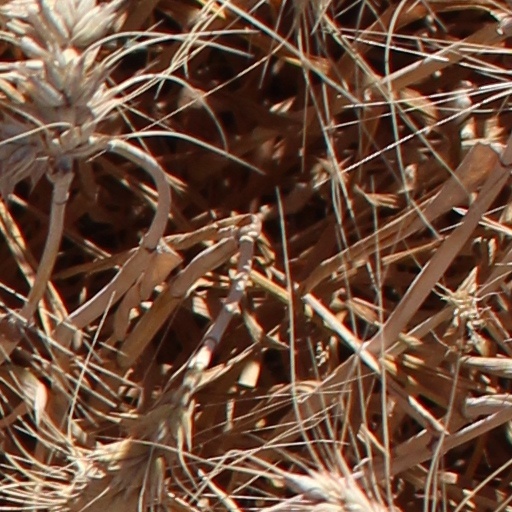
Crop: wheat